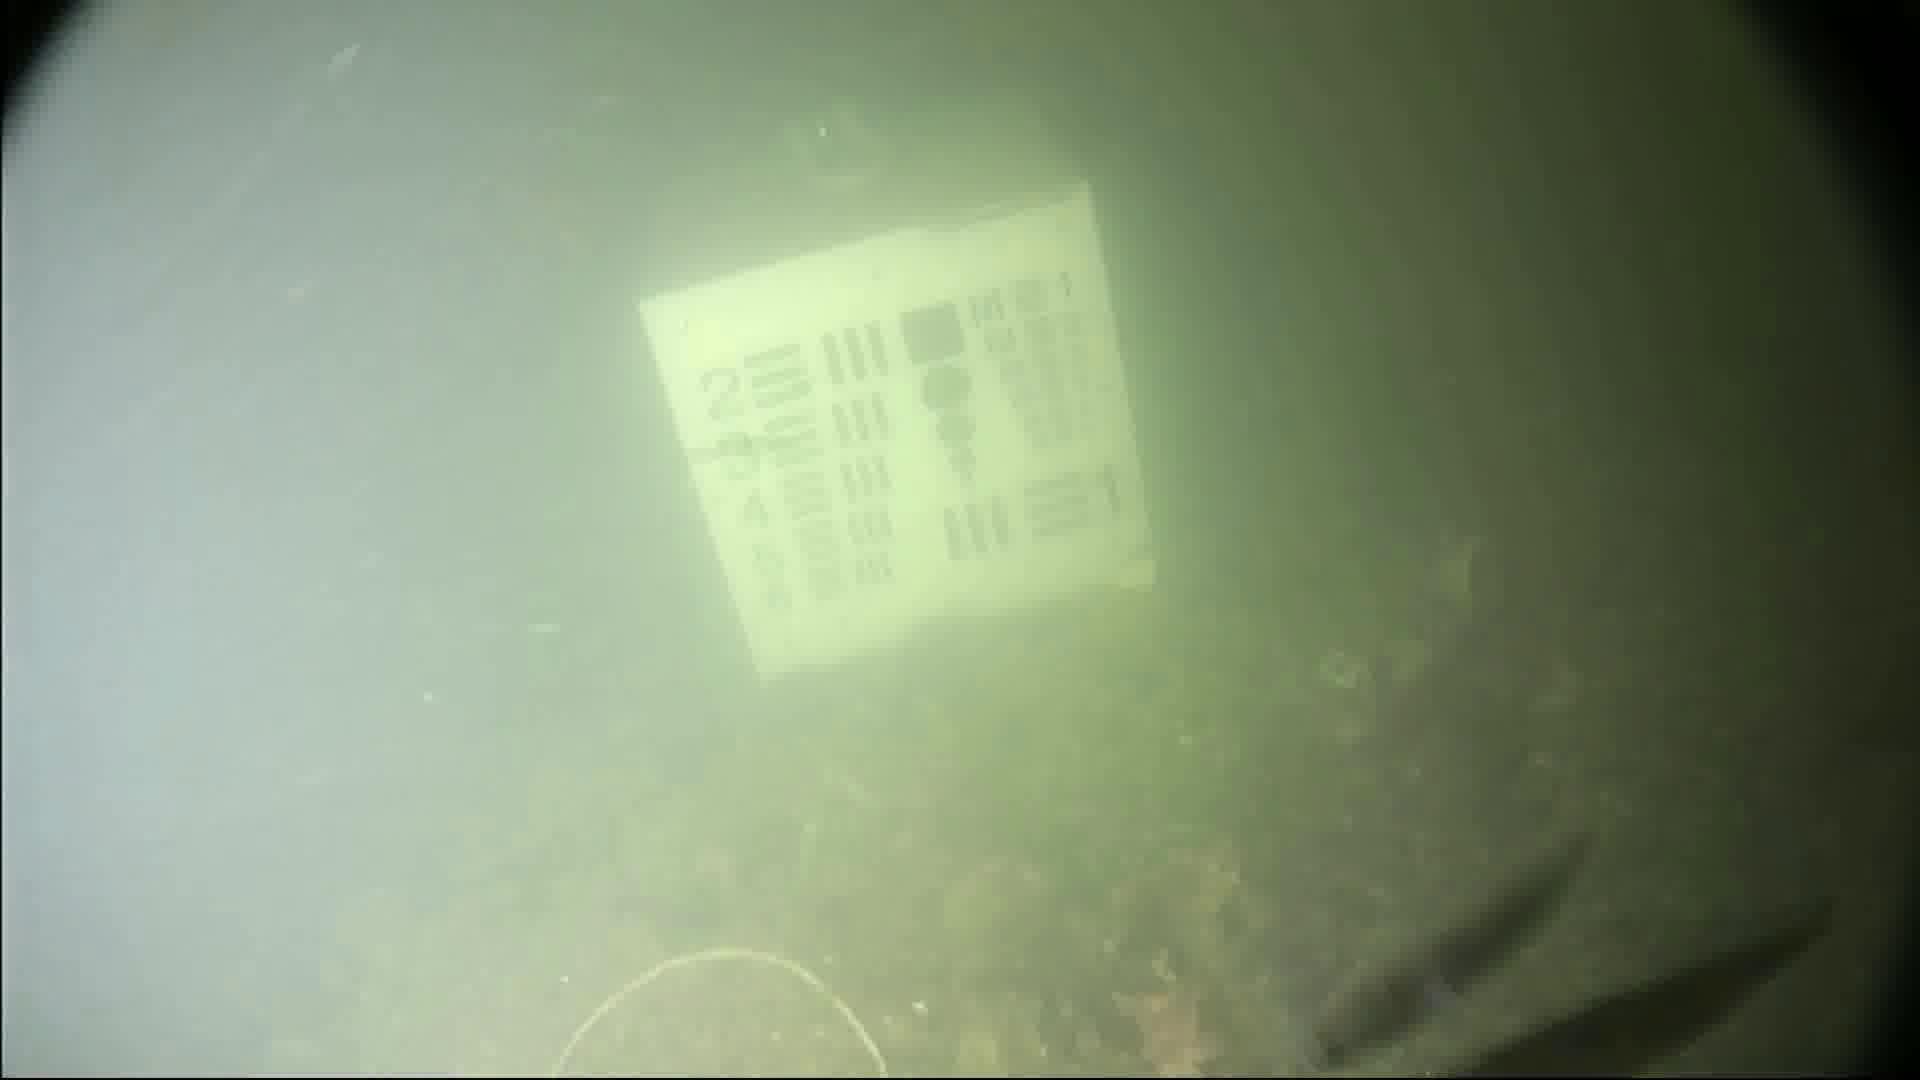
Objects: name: small_fish
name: starfish